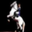
Label: horse